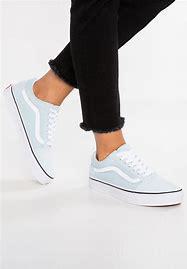
Brand: Vans
Model: UA Old Skool